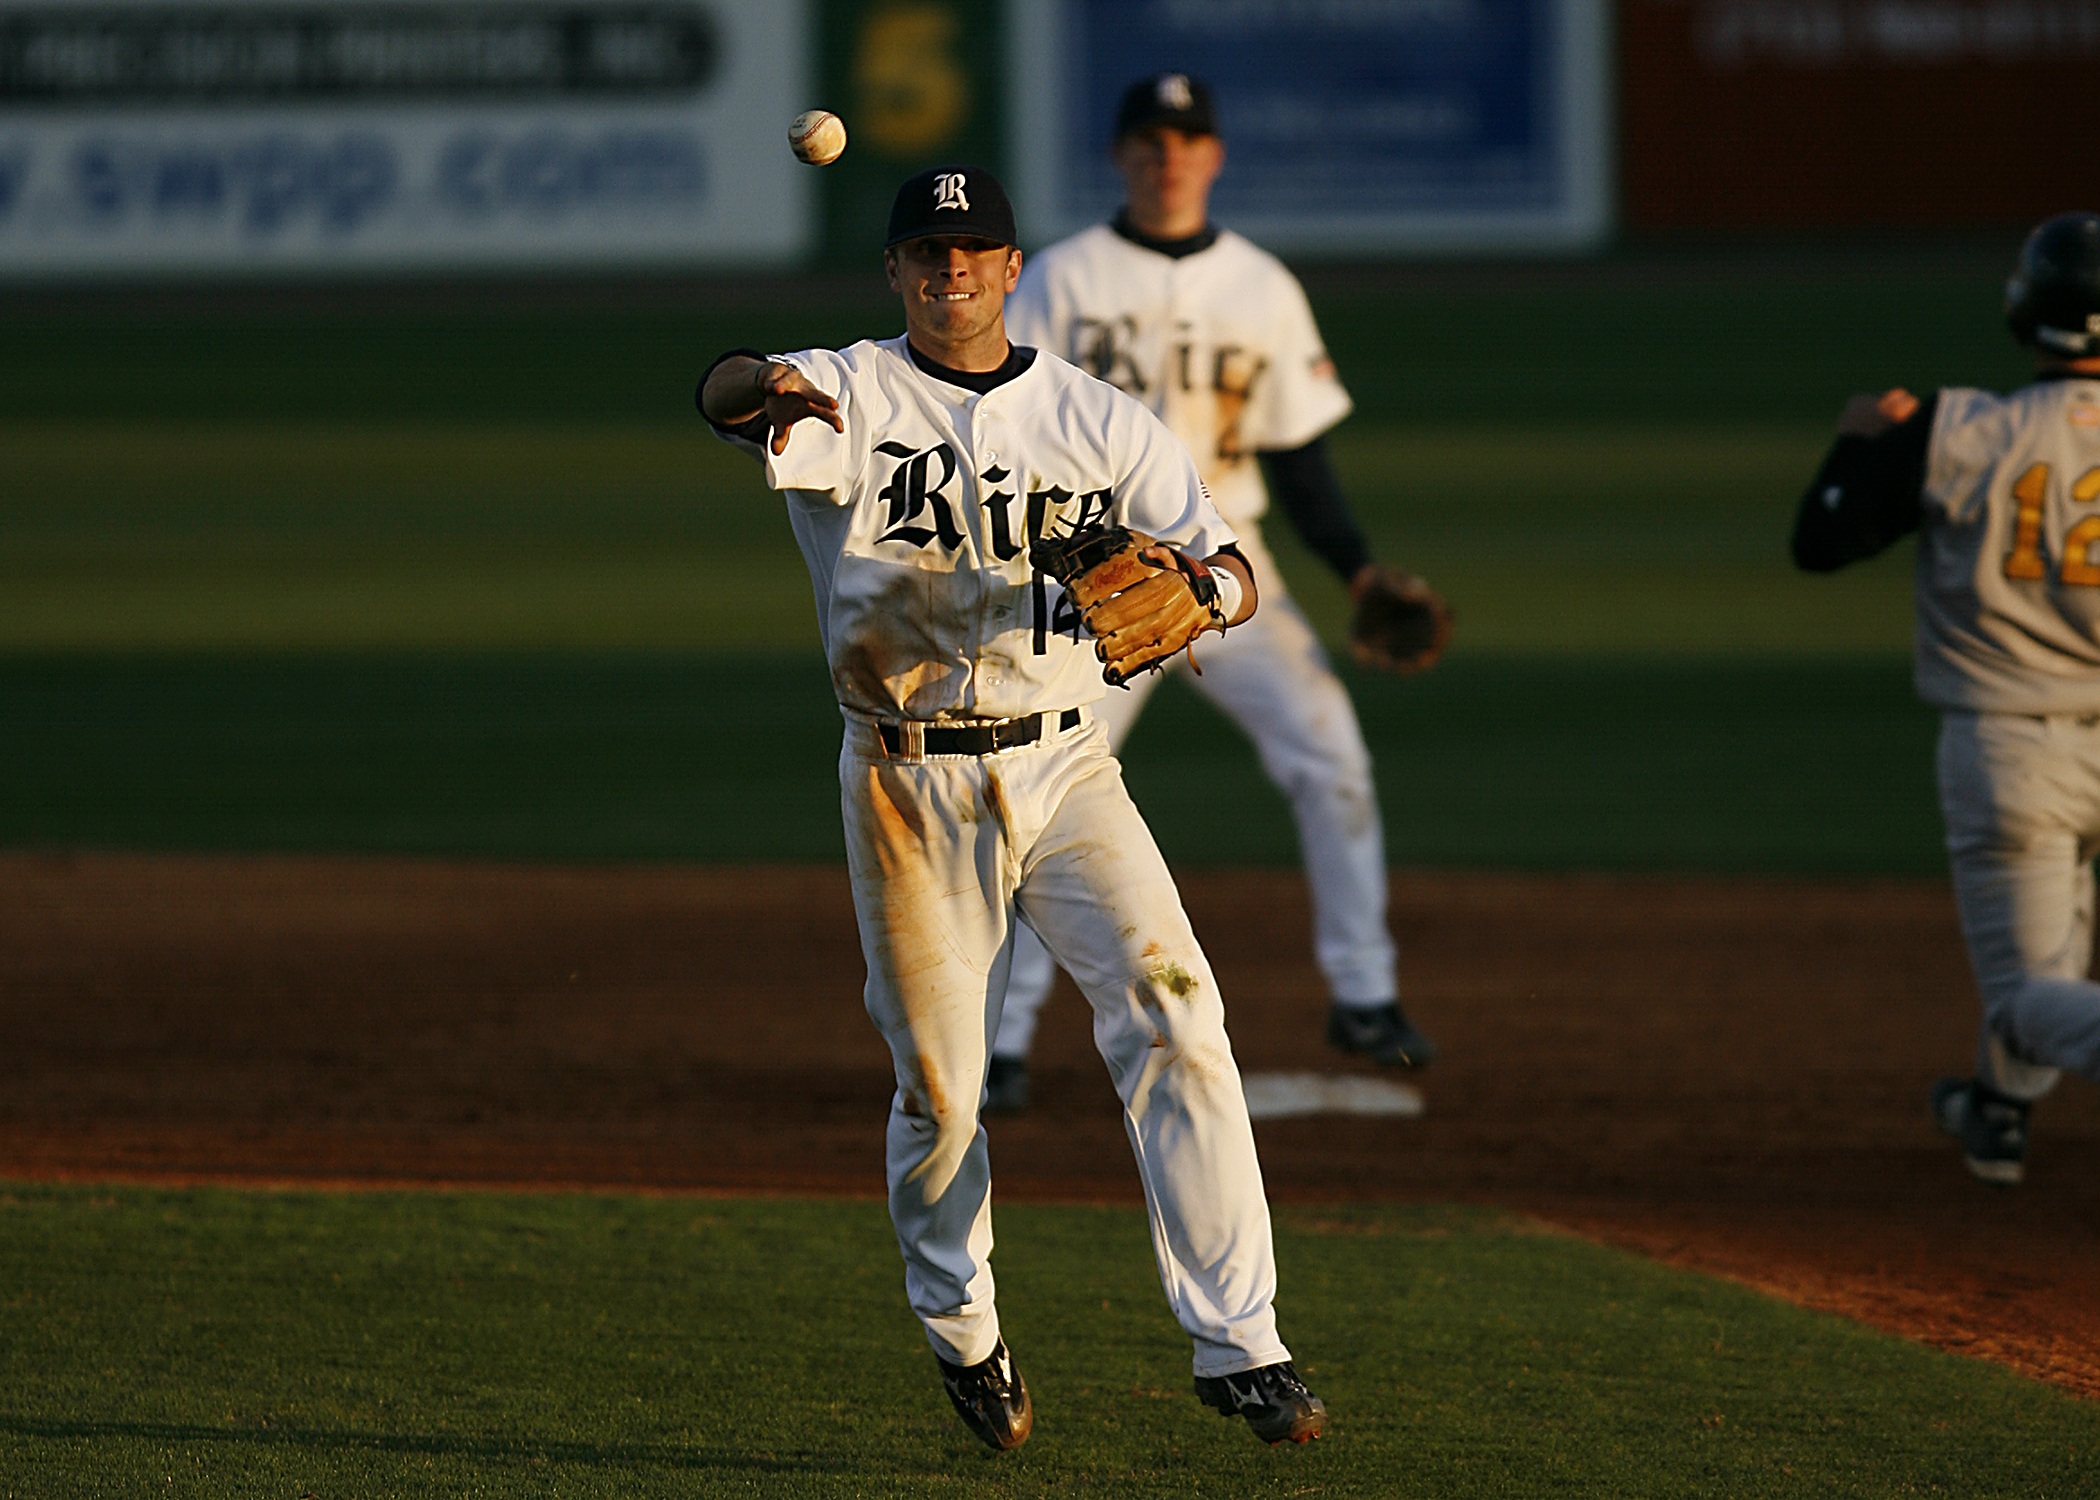
baseball, sport, field, game, male, athletic, dirt, action, player, baseball field, pitch, throw, competition, team, sports, pitcher, ball, athlete, throwing, baseball player, infield, ball game, team sport, infielder, college baseball, bat and ball games, baseball positions, college softball